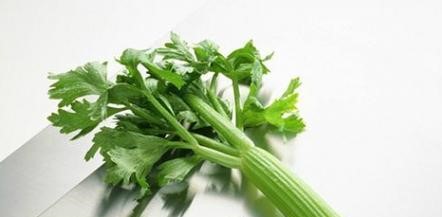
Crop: unknown
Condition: celery